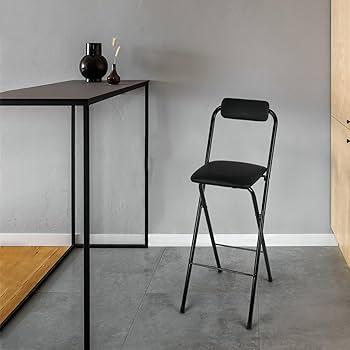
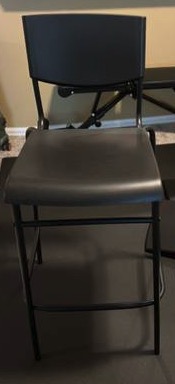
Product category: stool
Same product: no